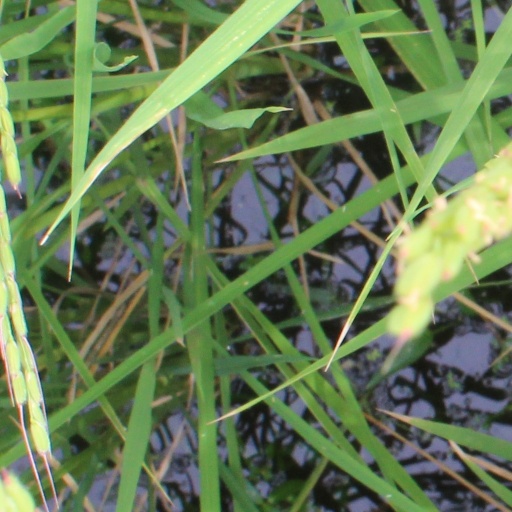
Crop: rice